Order of the Star of India

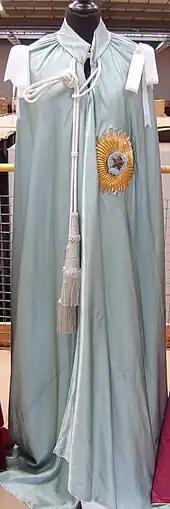
Mantle of the Order

Kashi Naresh Prabhu Narayan Singh of Benares and Sir Azizul Haque were appointed Knight Commander of the Order of the Indian Empire (KCIE) in 1892 and 1941 respectively, Knight Grand Commander of the Order of the Indian Empire (GCIE) in 1898, and Knight Grand Commander of the Order of the Star of India (GCSI) for his services in the First World War in the 1921 New Year Honours.